Tögal

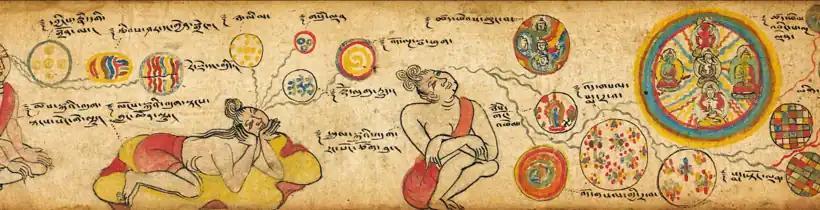
Tibetan depictions of "tögal" visions

The practice of "tögal" entails progressing through the "Four Visions" ("snang ba bzhi"), which are: